John Inglesant

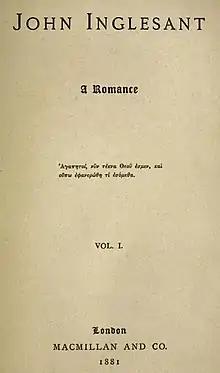
First edition title page

John Inglesant is a celebrated historical novel by Joseph Henry Shorthouse, published in 1881, and set mainly in the middle years of the 17th century.